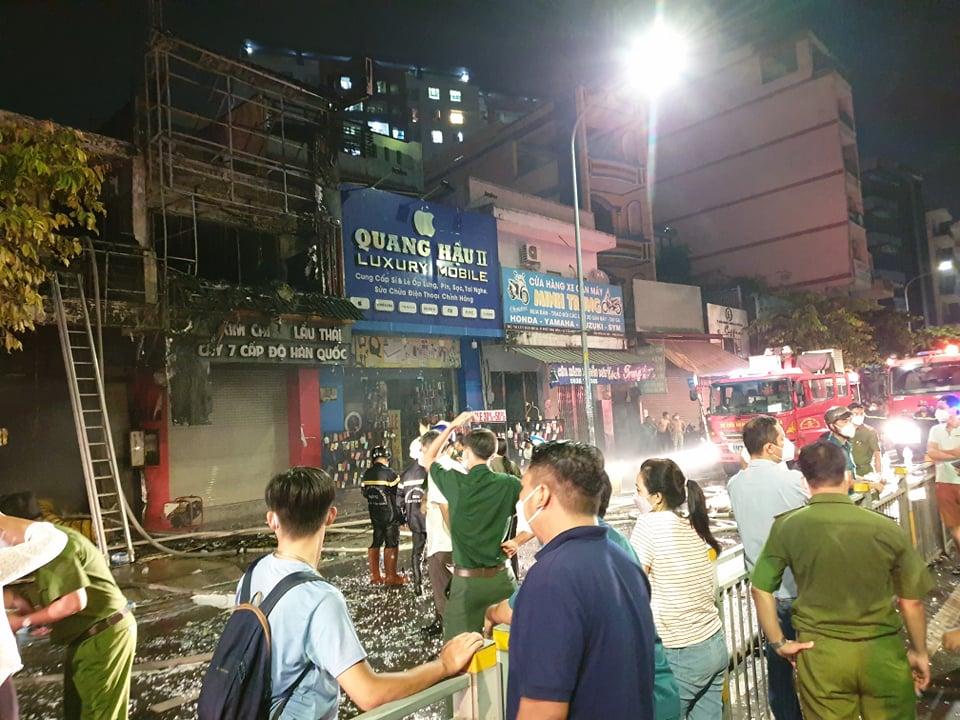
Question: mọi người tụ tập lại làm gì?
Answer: để coi đám cháy